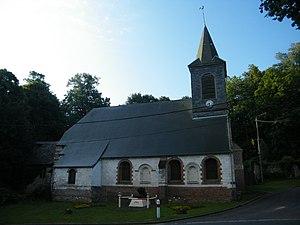
Église Saint-Léonard de Belloy-Saint-Léonard.
Belloy-Saint-Léonard est une commune française située dans le département de la Somme en région Hauts-de-France.